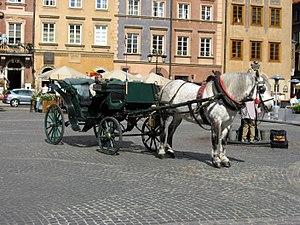
Voiture hippomobile de louage à Varsovie, Pologne. Polski: Dorożka, Warszawa